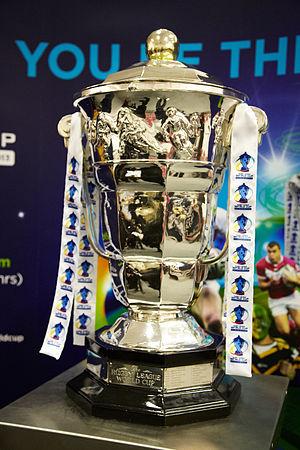
La Coupe du monde de rugby à XIII est une compétition internationale masculine de rugbyà XIII qui se déroule tous les quatre ans. Cette compétition, créée en 1954 sous l'impulsion de Paul Barrière alors président de la Fédération française de rugby à XIII est ouverte à toutes les fédérations reconnues par l'International Rugby League. Le vainqueur de la Coupe du monde à la fin de la compétition obtient le titre de Champion du monde. La première édition se déroule en 1954 en France.
Le trophée de la Coupe du monde de rugby à XIII est un trophée récompensant les vainqueurs de la Coupe du monde de rugby à XIII.